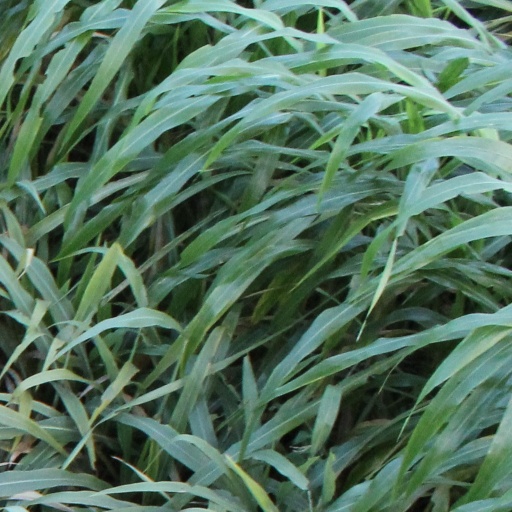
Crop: sorghum